Navascués

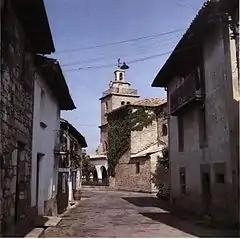
Street of Navascués

Navascués (Nabaskoze in Basque) is a town and municipality in the province and autonomous community of Navarre in northern Spain. It has a population of under 200.